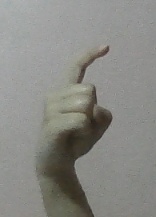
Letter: ra